A Night to Remem... Wait, What?

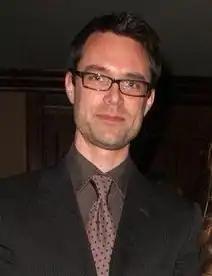
The episode was written by Davey Holmes.

The episode was written by executive producer Davey Holmes and directed by Richie Keen. It was Holmes' fourth writing credit, and Keen's first directing credit.